Karl Maria Wiligut

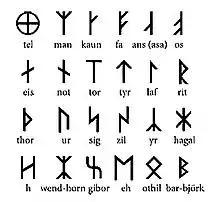

Wiligut made a name for himself in occult circles in Germany, eventually getting the attention of the head of the SS, Heinrich Himmler. Shortly after being introduced to Himmler in September 1933 at a conference of the "Nordische Gesellschaft", Wiligut was inducted into the SS (under the pseudonym "Karl Maria Weisthor") to head a Department for Pre- and Early History which was created for him within the SS Race and Settlement Main Office (RuSHA). In April 1934 he was promoted to the SS equivalent of his old colonel rank (Standartenführer), and then made head of Section VIII (Archives) for RuSHA in October 1934. In November 1934 a promotion followed to the rank of Oberführer (lieutenant-brigadier), and then in the spring of 1935 Wiligut was transferred to Berlin to serve on Himmler's personal staff. He was promoted to the rank of Brigadeführer (major-general) in September 1936.